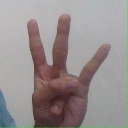
अक्षर: क्ष